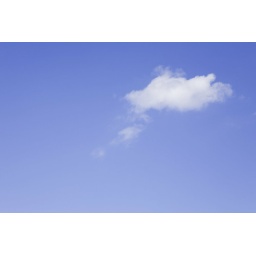
Cloud in a blue sky shaped like a speech bubble. As seen in the sky!